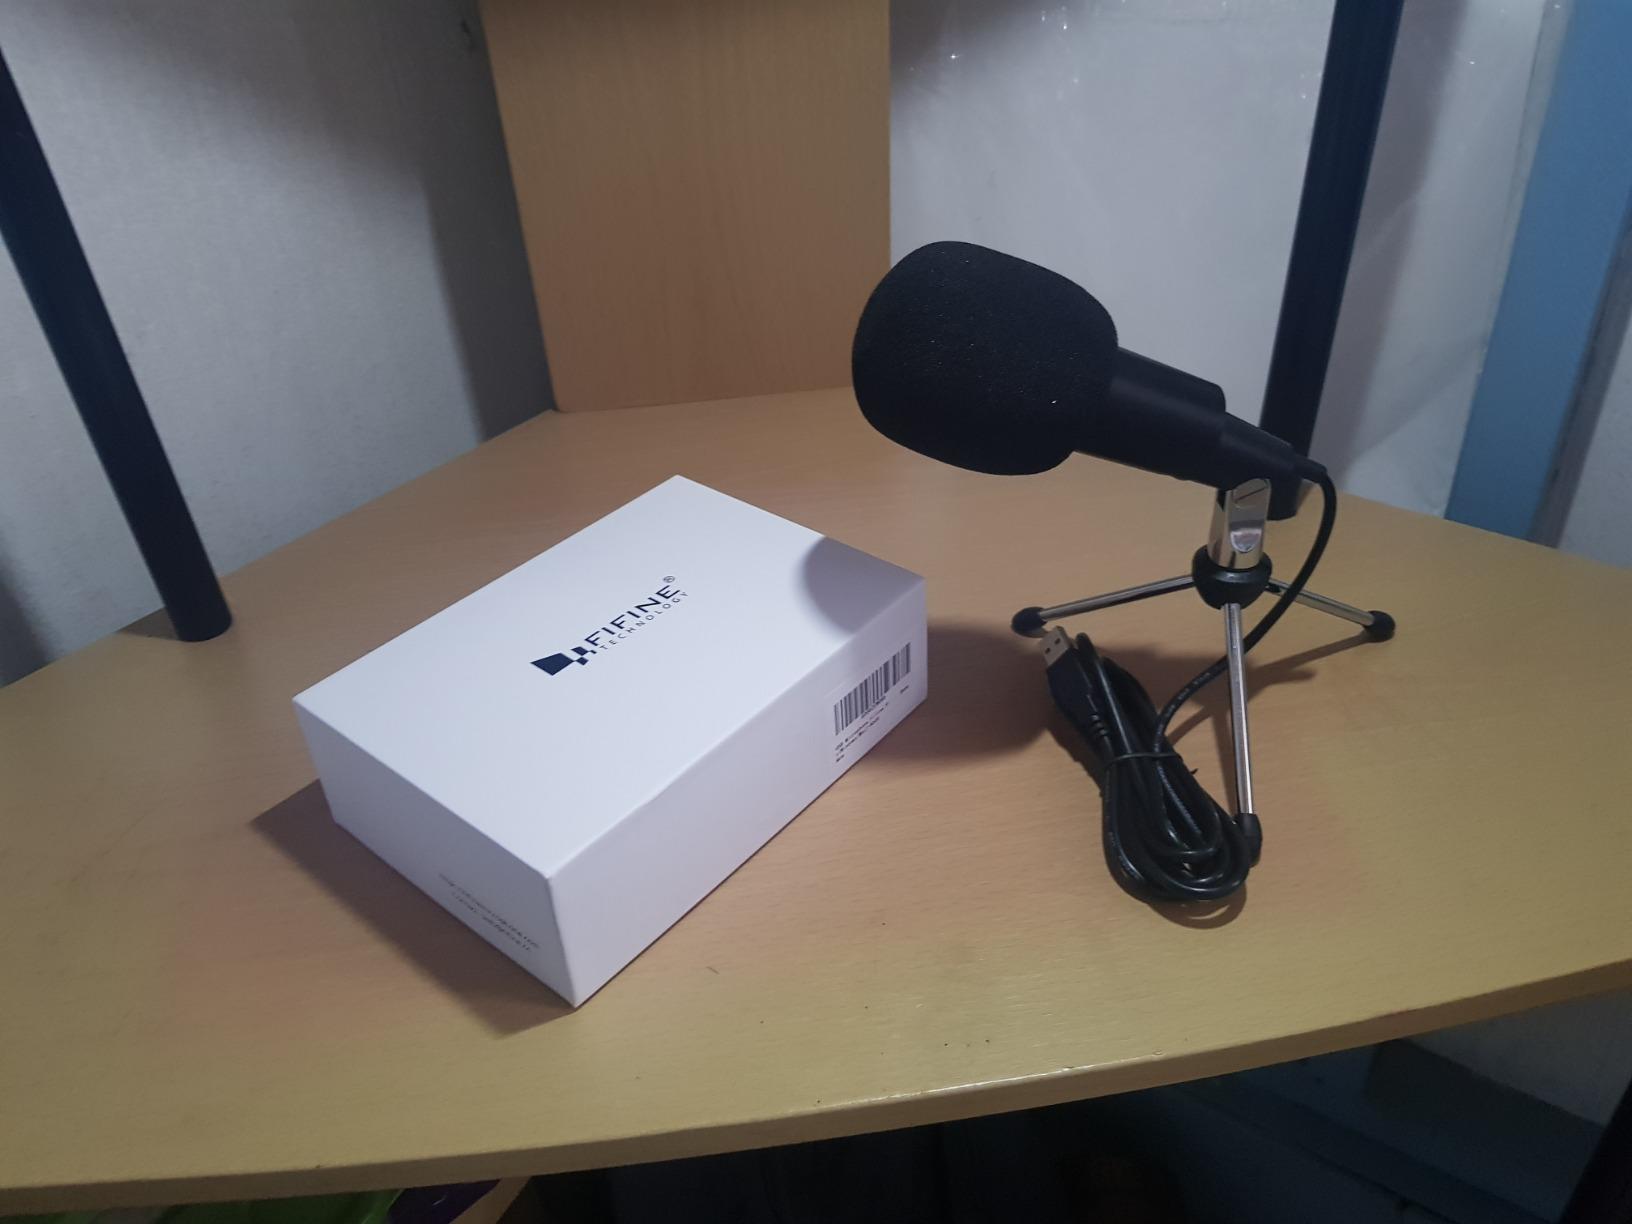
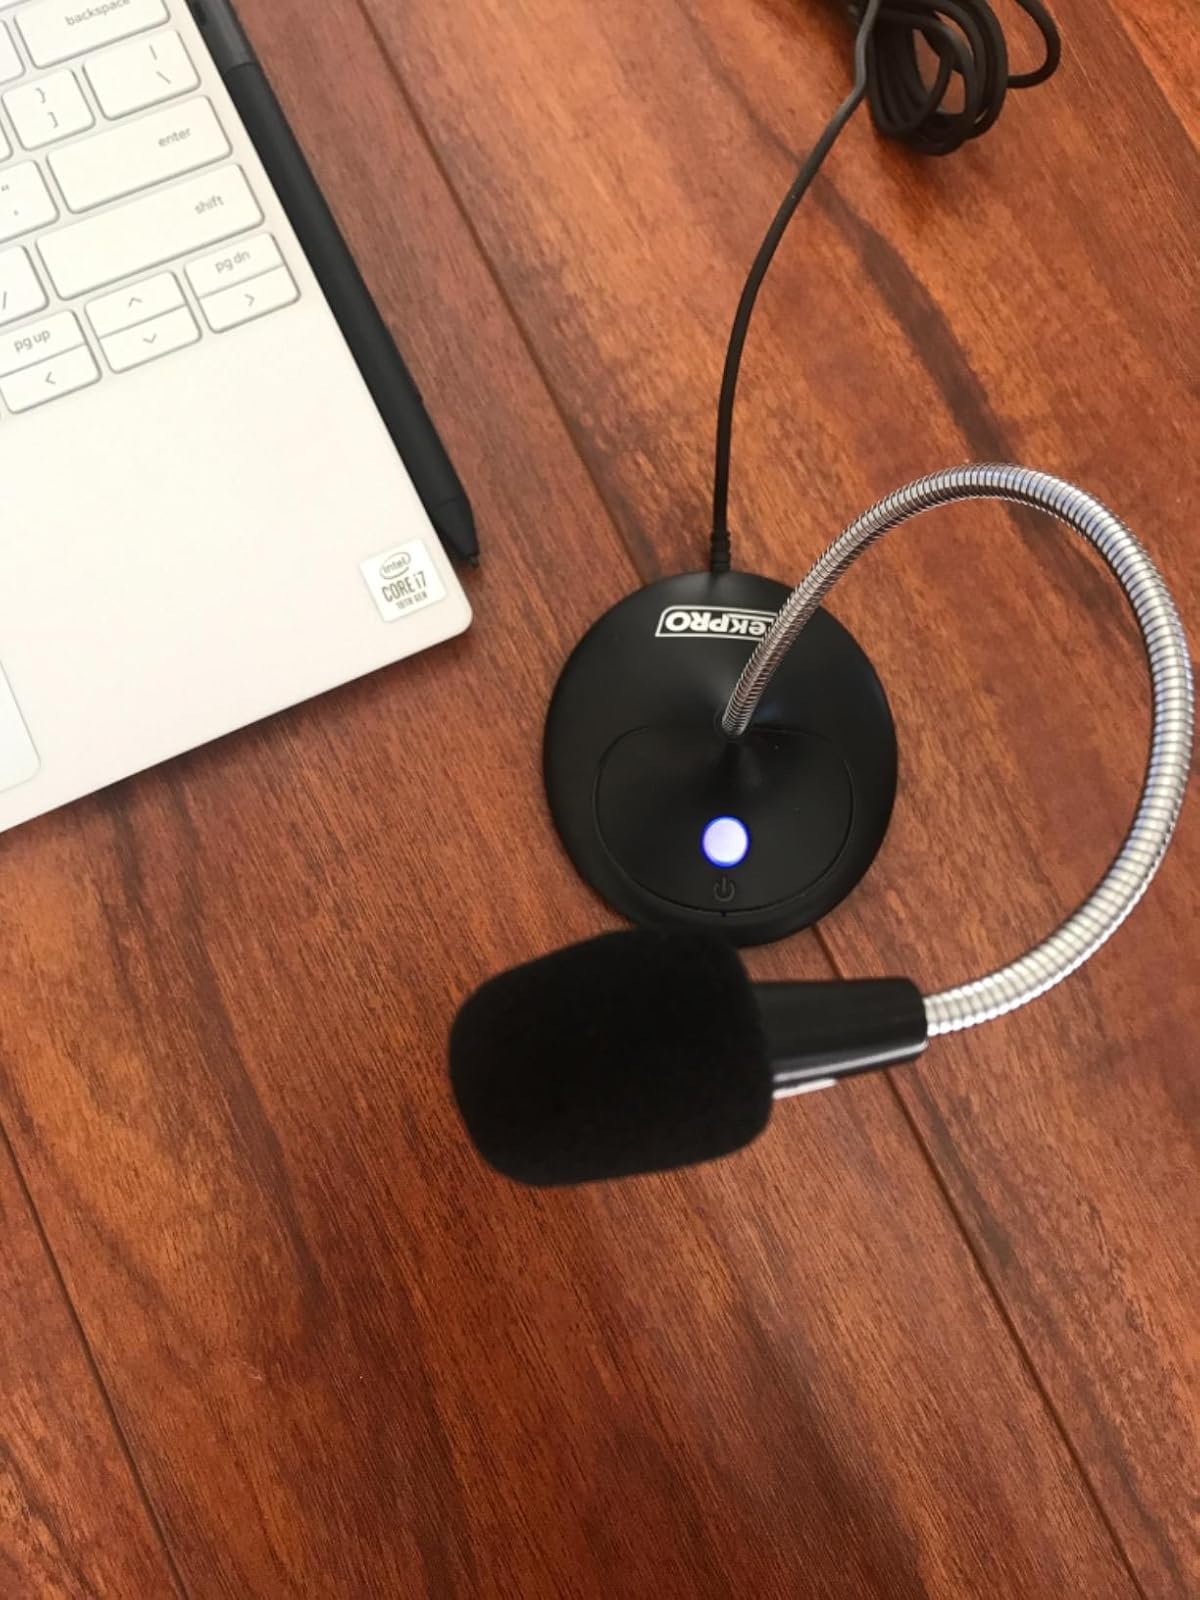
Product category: microphone
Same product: no